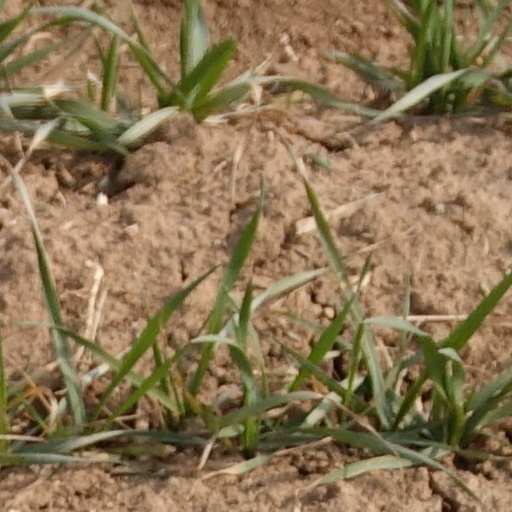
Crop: wheat